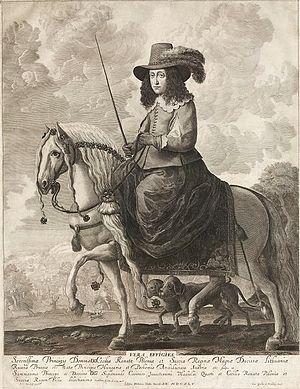
Cécile-Renée d'Autriche est archiduchesse d'Autriche.